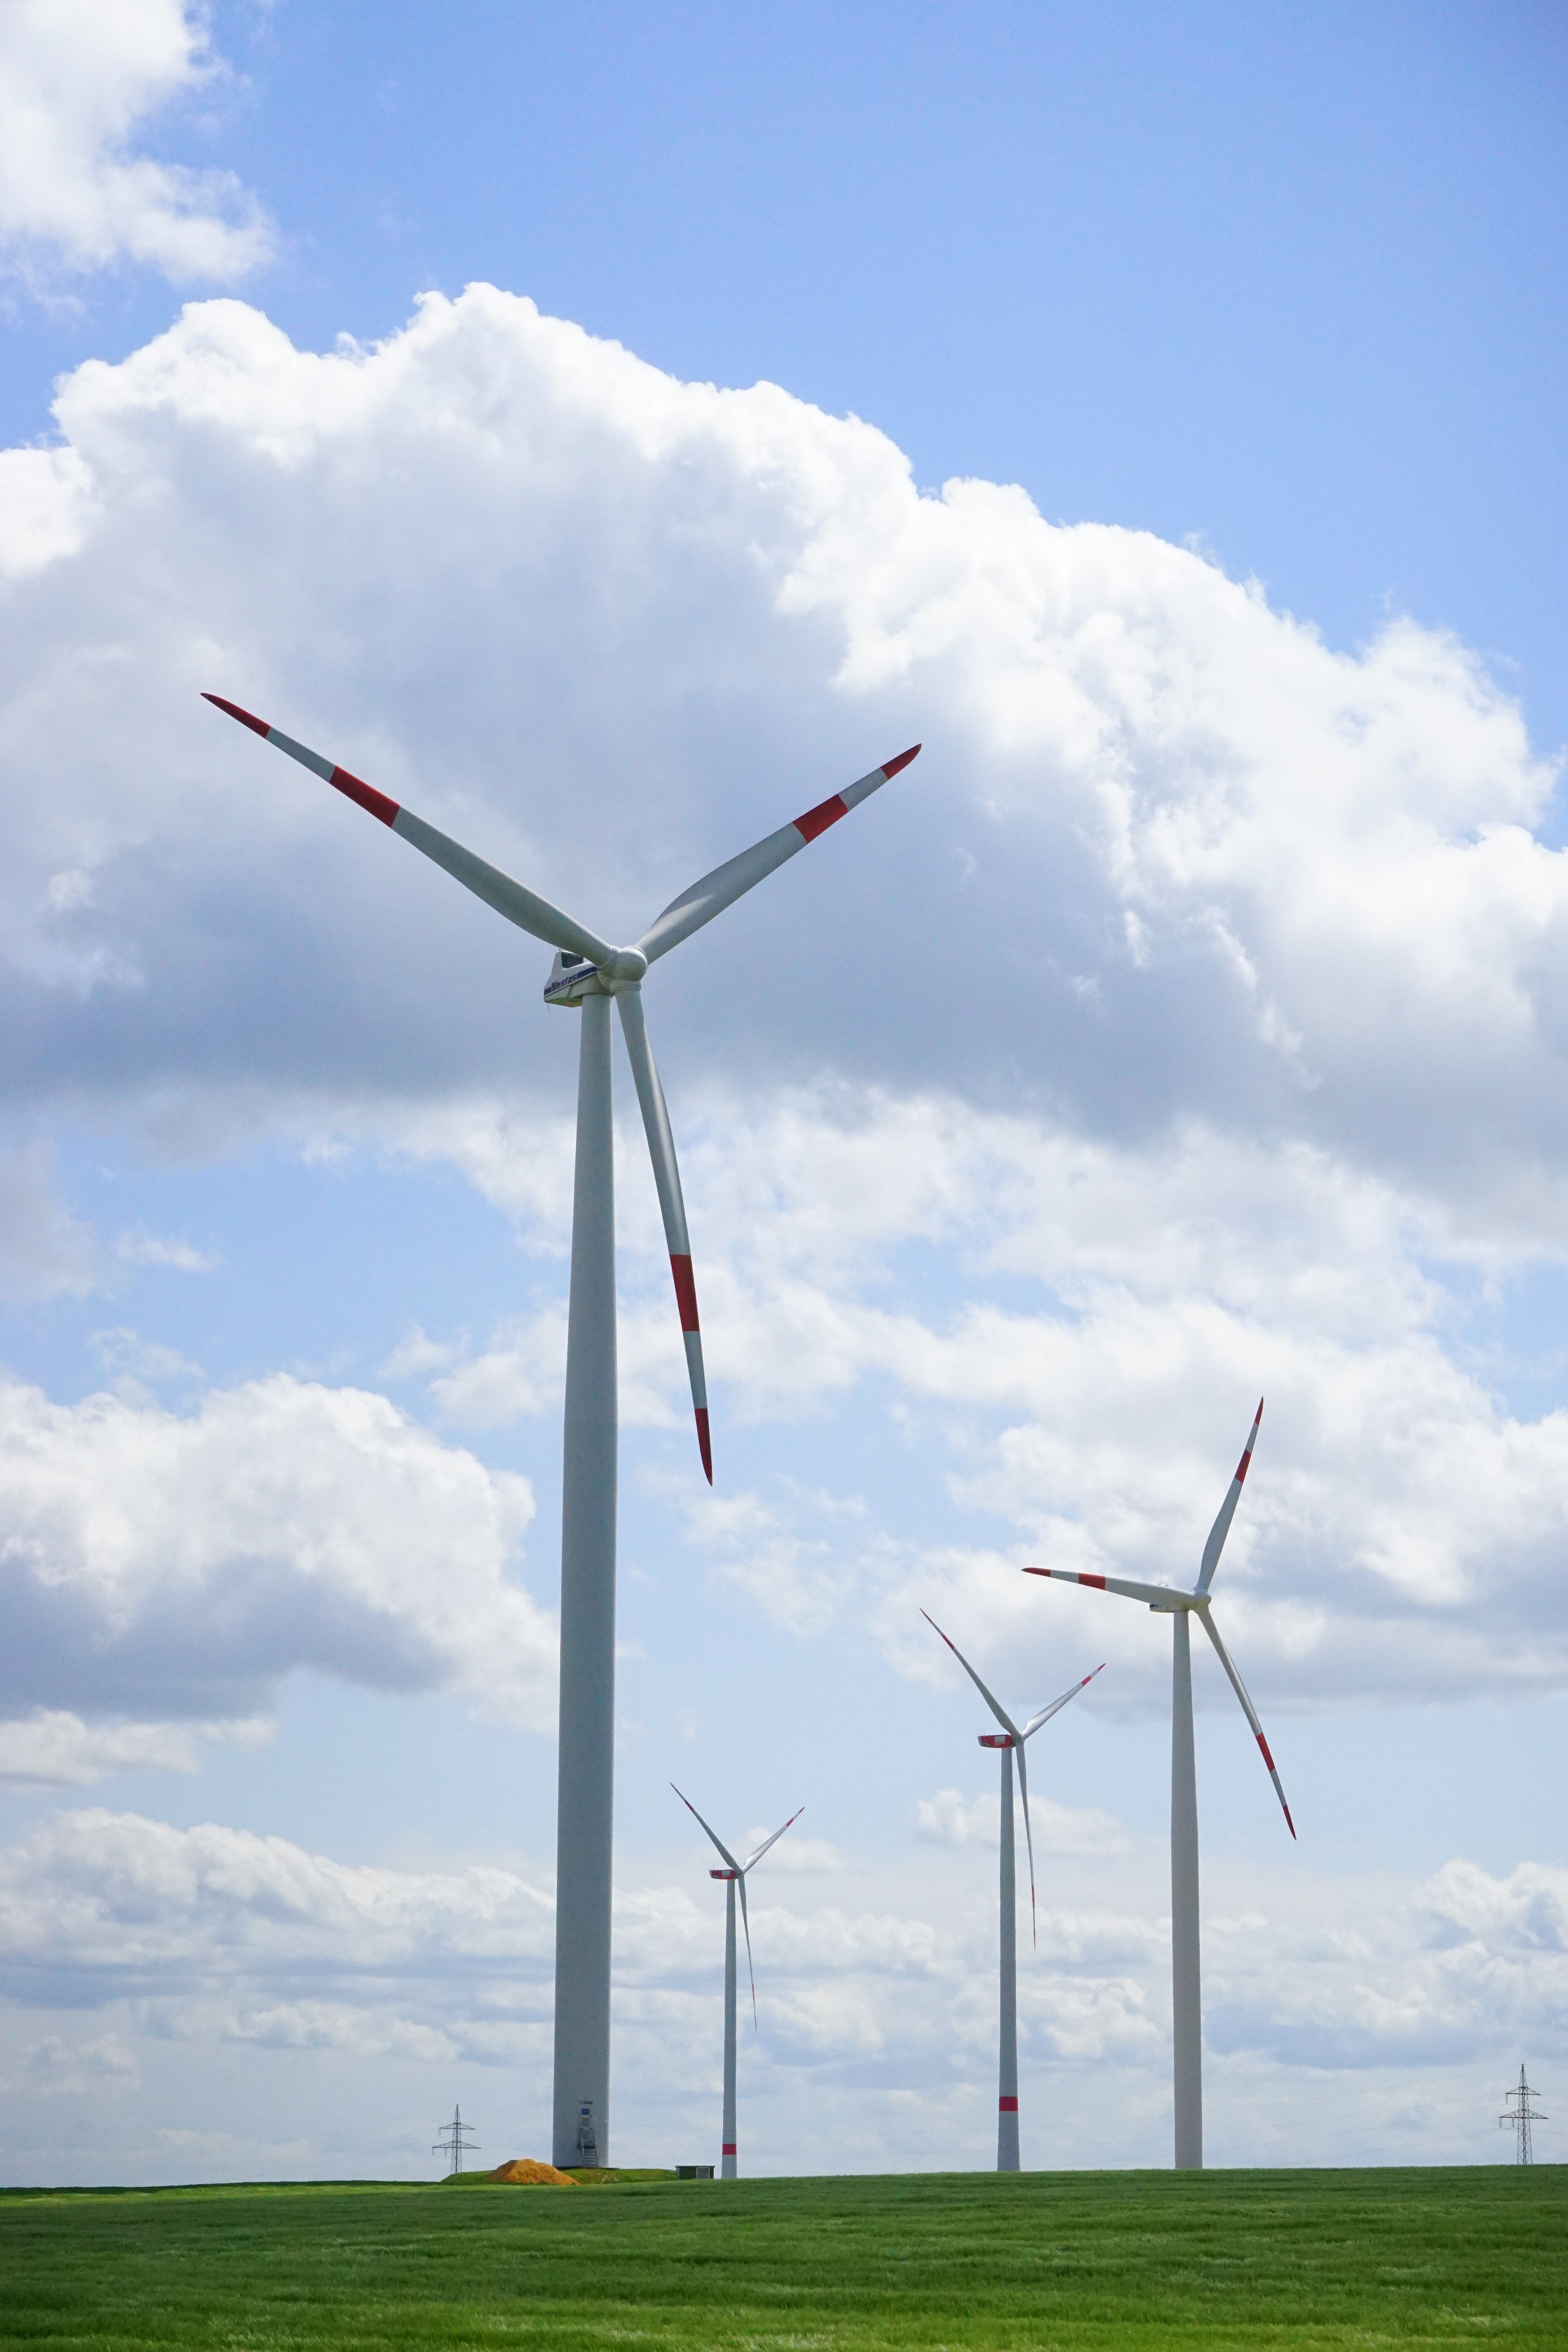
wing, windmill, wind, environment, machine, wind turbine, wind energy, energy, ecology, wind power, current, mill, wind farm, propeller, power generation, environmentally friendly, energy generation, environmental technology, windr der, rotor blades